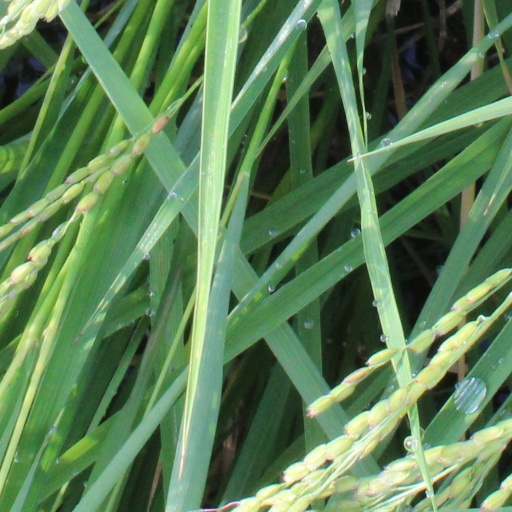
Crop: rice